Bulgarian Turks in Turkey

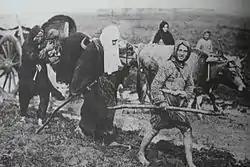
Turkish immigrants from Bulgaria arriving in Anatolia in 1912.

The Bulgarian Turks in Turkey represent a community of Bulgarian Turks who immigrated over the years from Bulgaria to Turkey. They are notable in Turkey for being descendants of Balkan Turks who had to escape persecution. And moreover, part of them continue to be dual citizens of Bulgaria and Turkey, which makes them a natural bridge between the two countries.